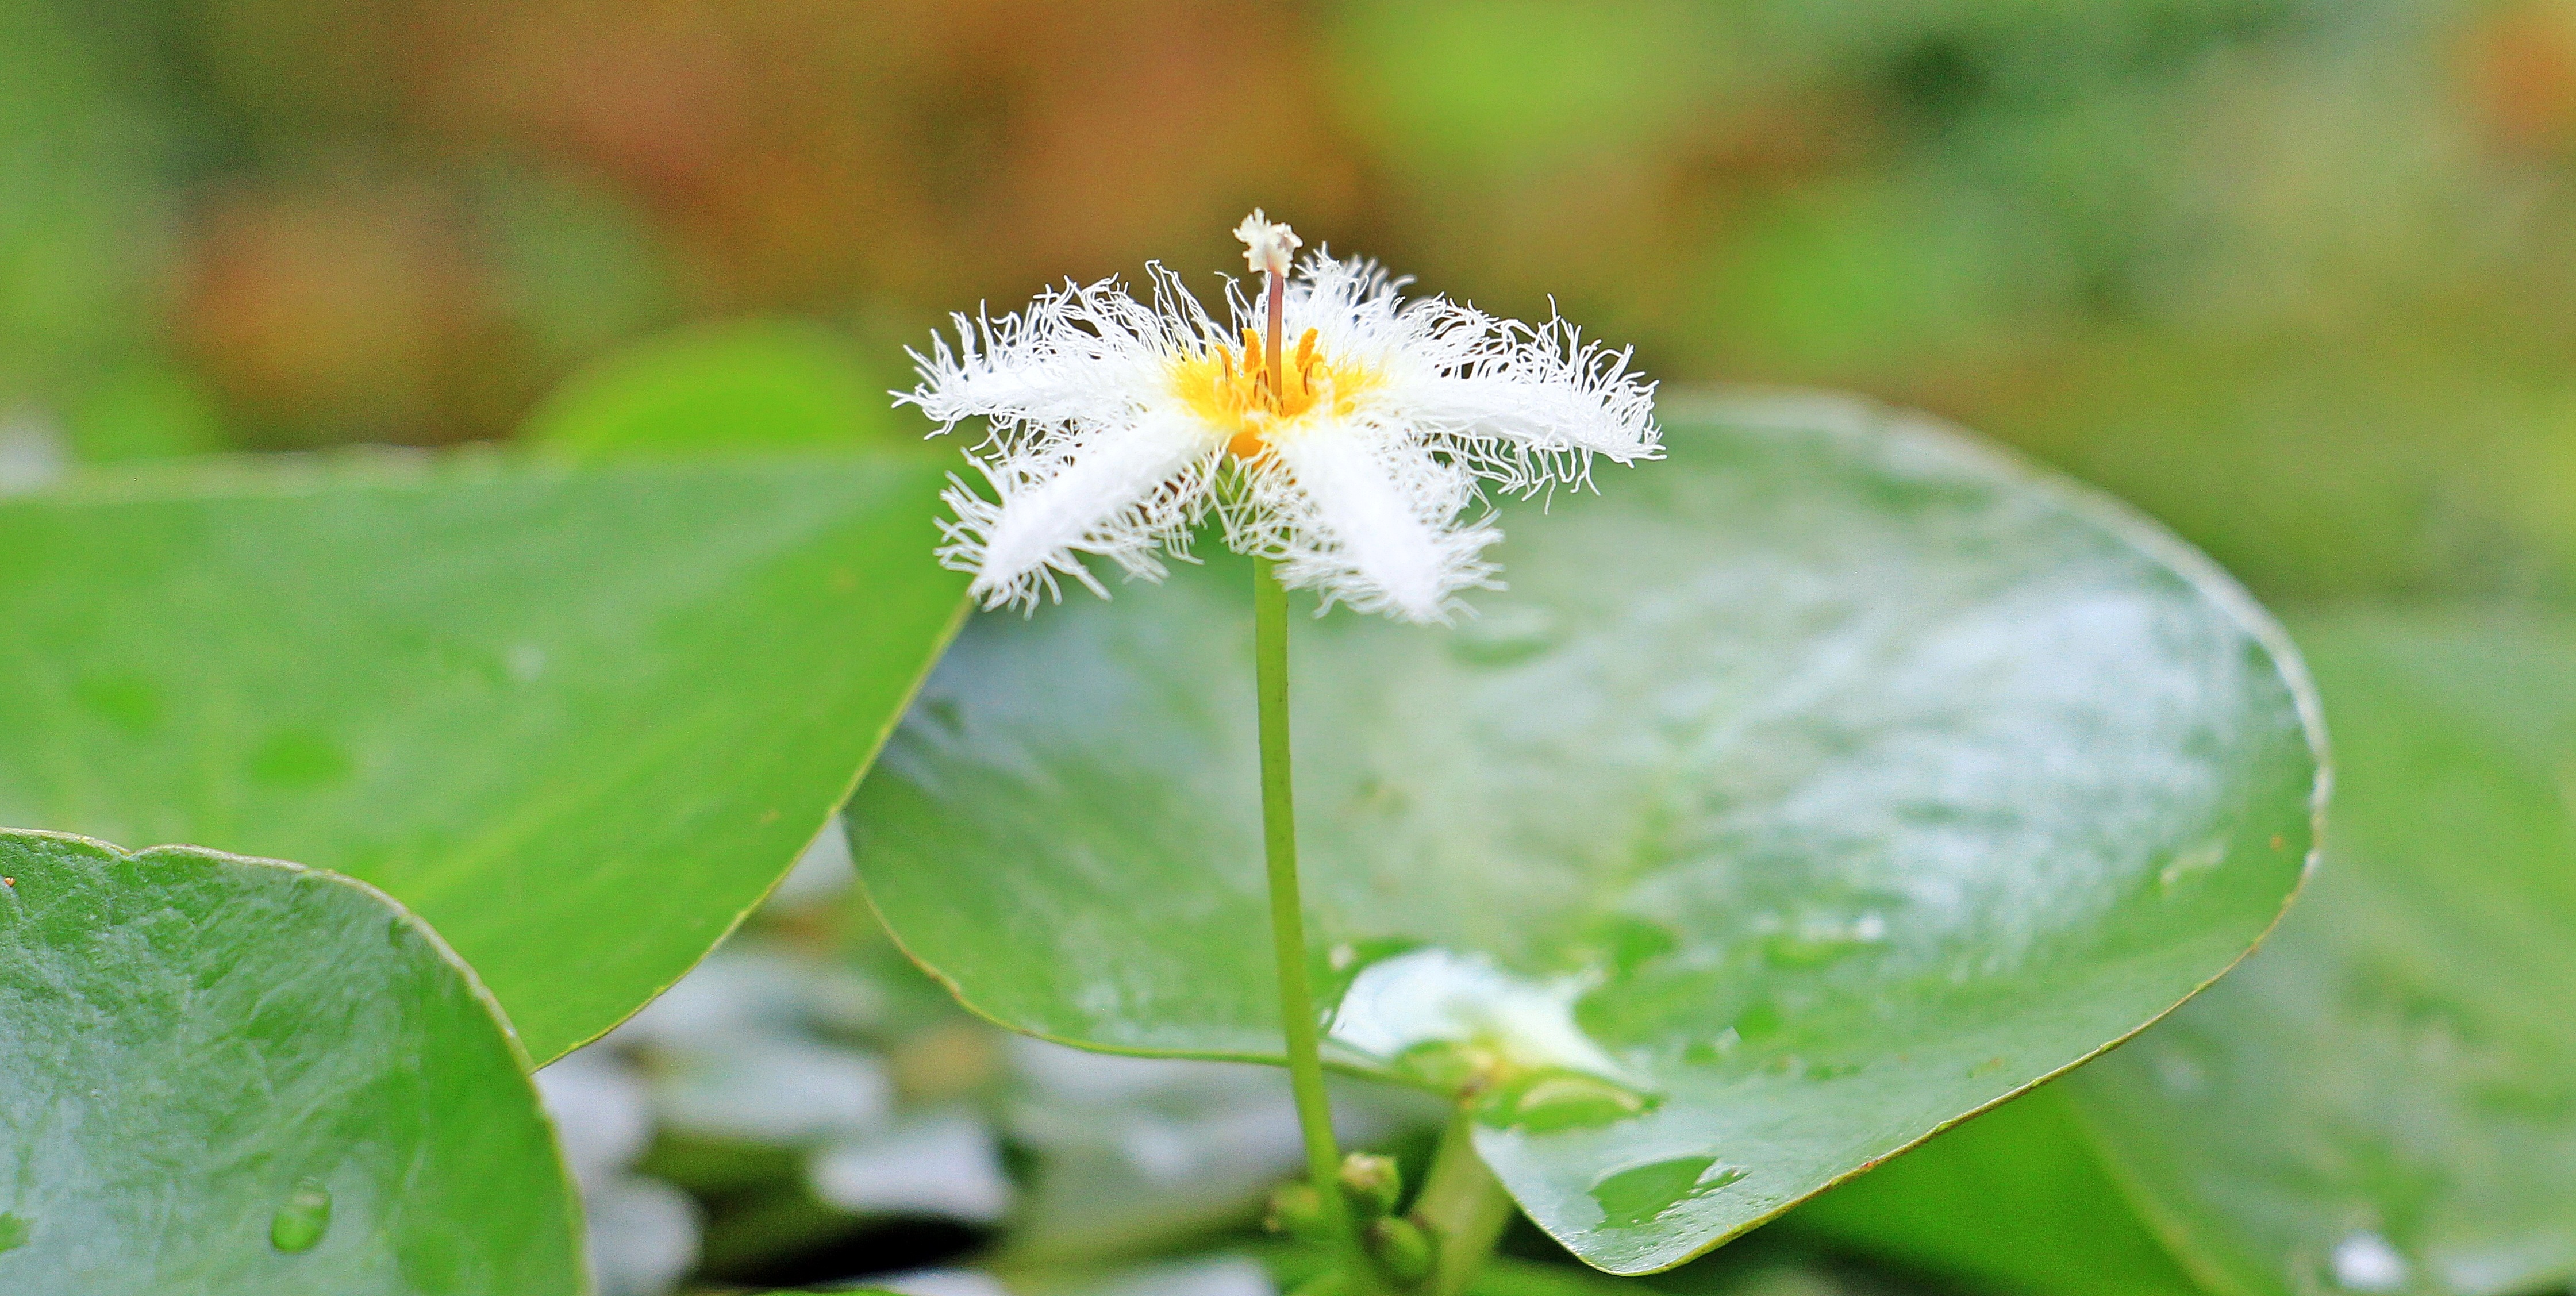
water, nature, grass, blossom, dew, plant, white, photography, leaf, flower, petal, bloom, summer, pond, green, fluffy, botany, aquatic plant, flora, water lily, lily pad, wildflower, close up, moisture, teichplanze, water flower, macro photography, lake rose, nuphar lutea, blossomed, white blossom, flowering plant, blooming white, pond plant, silent waters, dwarf water lily, mini water lily, land plant